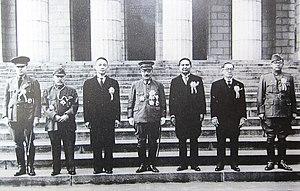
Cet article retrace l'histoire du Japon impérial pendant la première partie de l'ère Shōwa et en décrit l'expansionnisme sur la zone de la « Sphère de coprospérité de la grande Asie orientale ». Mis en œuvre dès l'ère Meiji et poursuivi durant l'ère Taishō, l'expansionnisme japonais s'intensifia durant l'ère Shōwa, jusqu'à aboutir à une guerre ouverte dans l'ensemble de l'Asie. La défaite militaire du Japon en 1945 vint mettre un terme à son expansionnisme militaire.
Le panasiasisme est une doctrine politique, culturelle et sociale qui valorise l'identité commune que partageraient les différentes populations vivant en Asie, et qui préconise leur union politique sur la base de cette identité.
La conférence de la grande Asie orientale, ou conférence de Tokyo, est un sommet international qui se tint à Tokyo du 5 au 6 novembre 1943 et pendant lequel l'Empire du Japon accueillit les représentants des États membres de la sphère de coprospérité de la grande Asie orientale ainsi que celui de l'Inde libre.
Kou Voravong est un homme politique laotien, né le 6 décembre 1914 à Savannakhet et mort le 18 septembre 1954 à Vientiane, assassiné dans l'exercice de sa fonction de ministre de la Défense. Il fut l'un des chefs de la résistance anti-japonaise pendant la Seconde Guerre mondiale puis anti-Lao Issara de l'après-guerre. À partir de 1941, il fut également chef de district, gouverneur de province, député et ministre dans le Gouvernement royal.
La sphère de coprospérité de la Grande Asie orientale est une tentative engagée lors de l'ère Shōwa pour créer, au bénéfice de l'Empire du Japon, un bloc auto-suffisant de pays asiatiques dirigés par le Japon et ne dépendant pas des pays occidentaux.